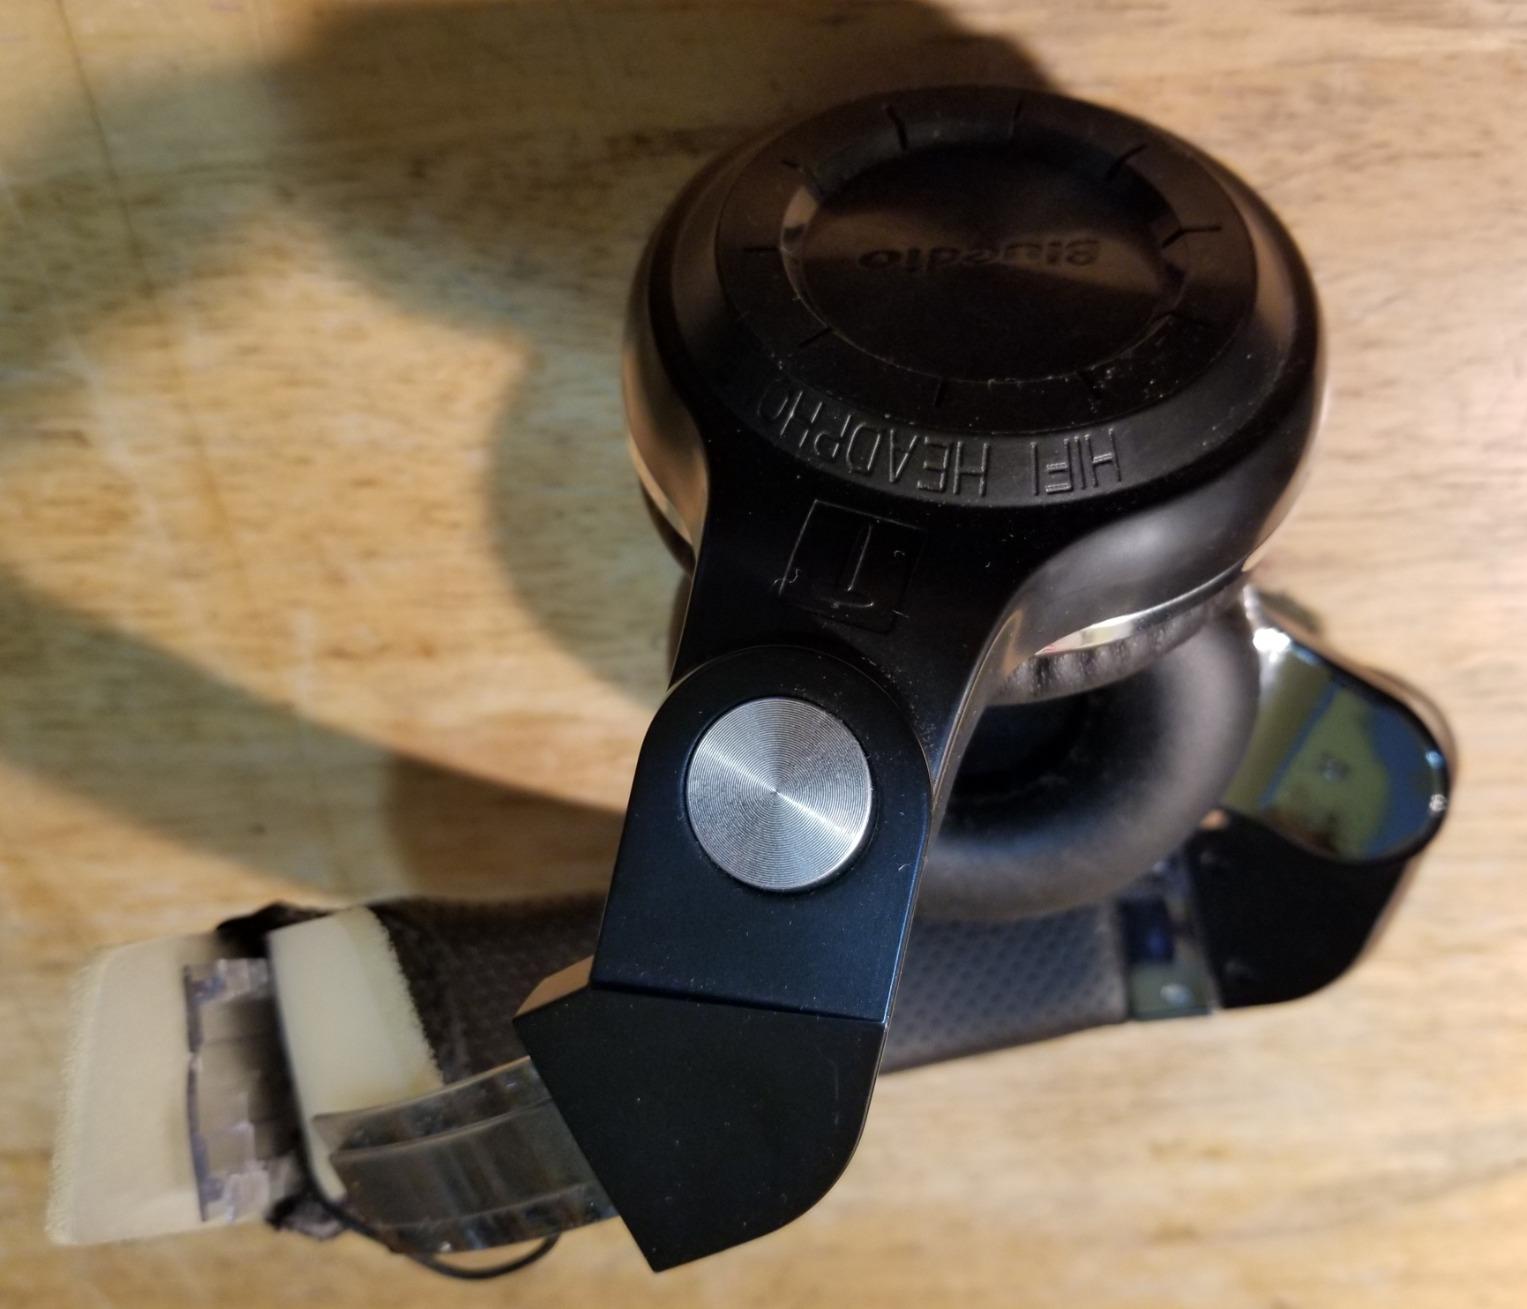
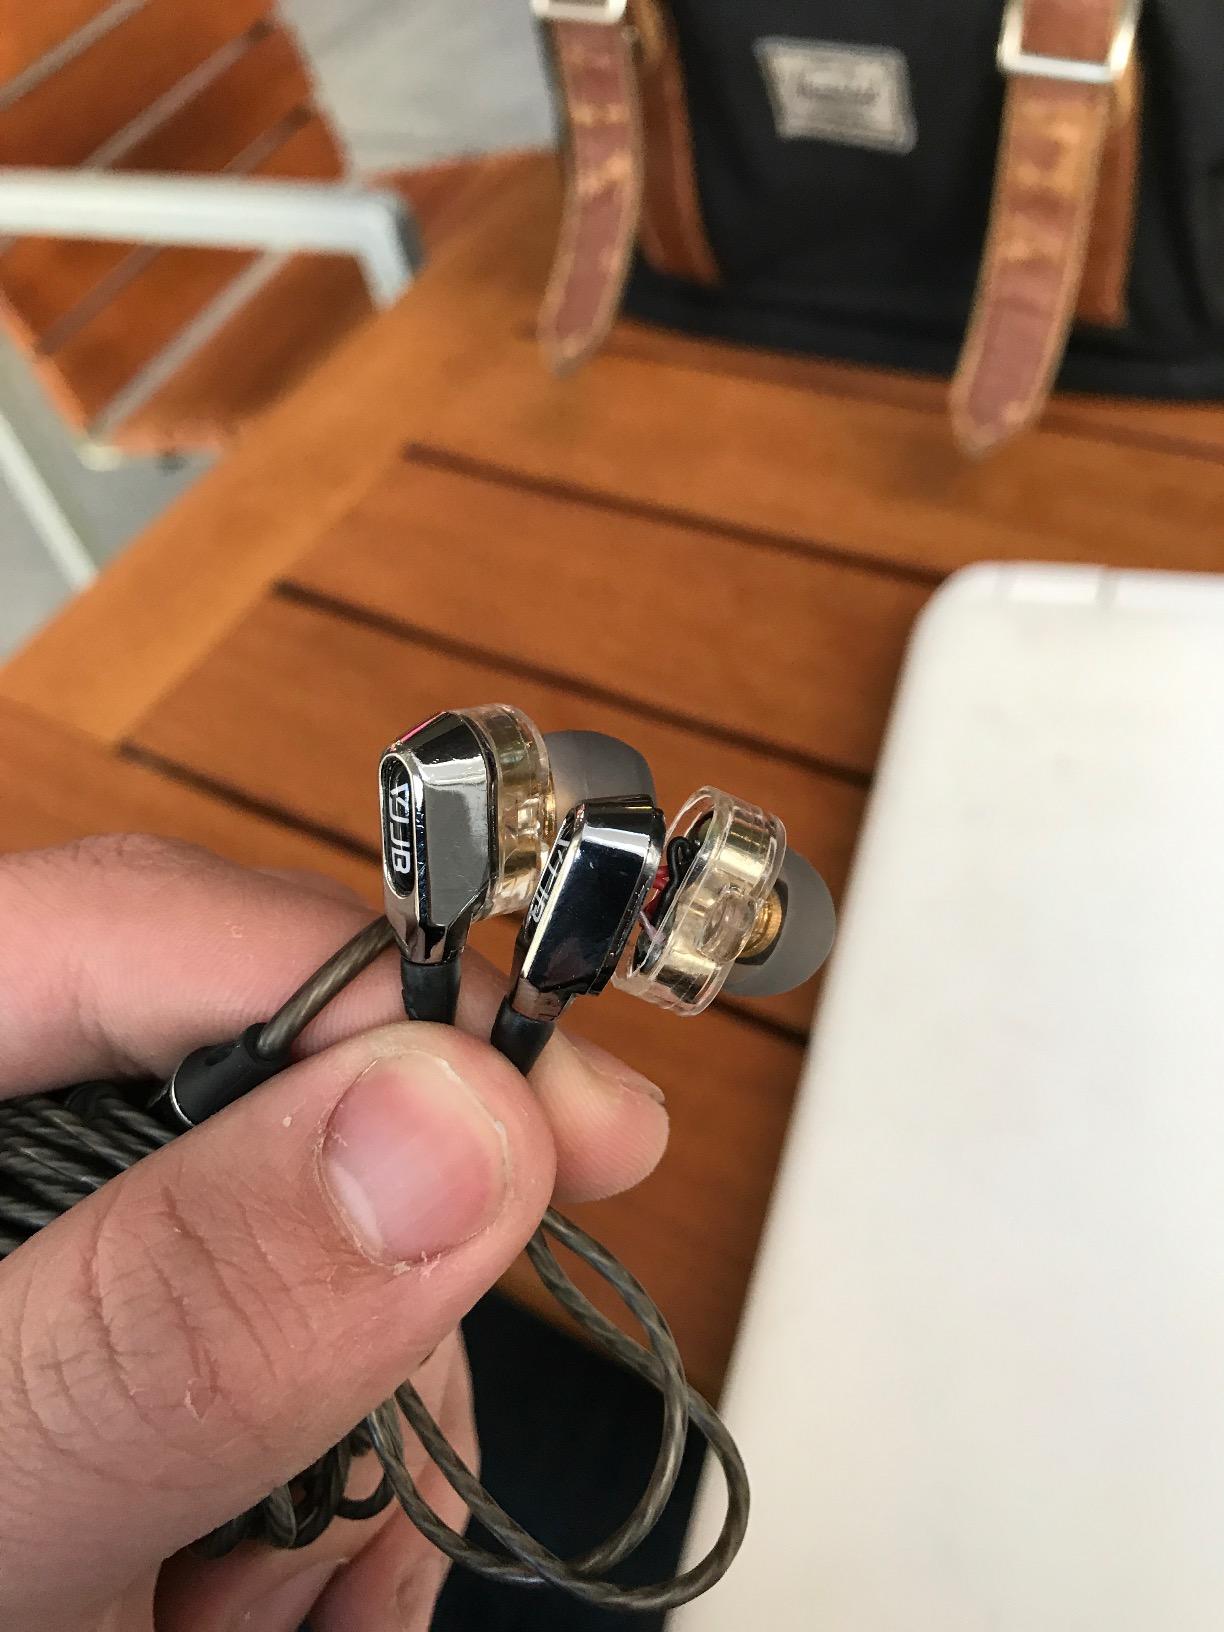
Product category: headphones
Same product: no